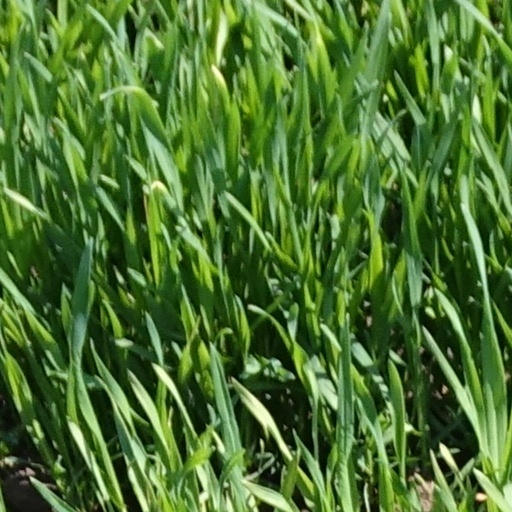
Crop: wheat